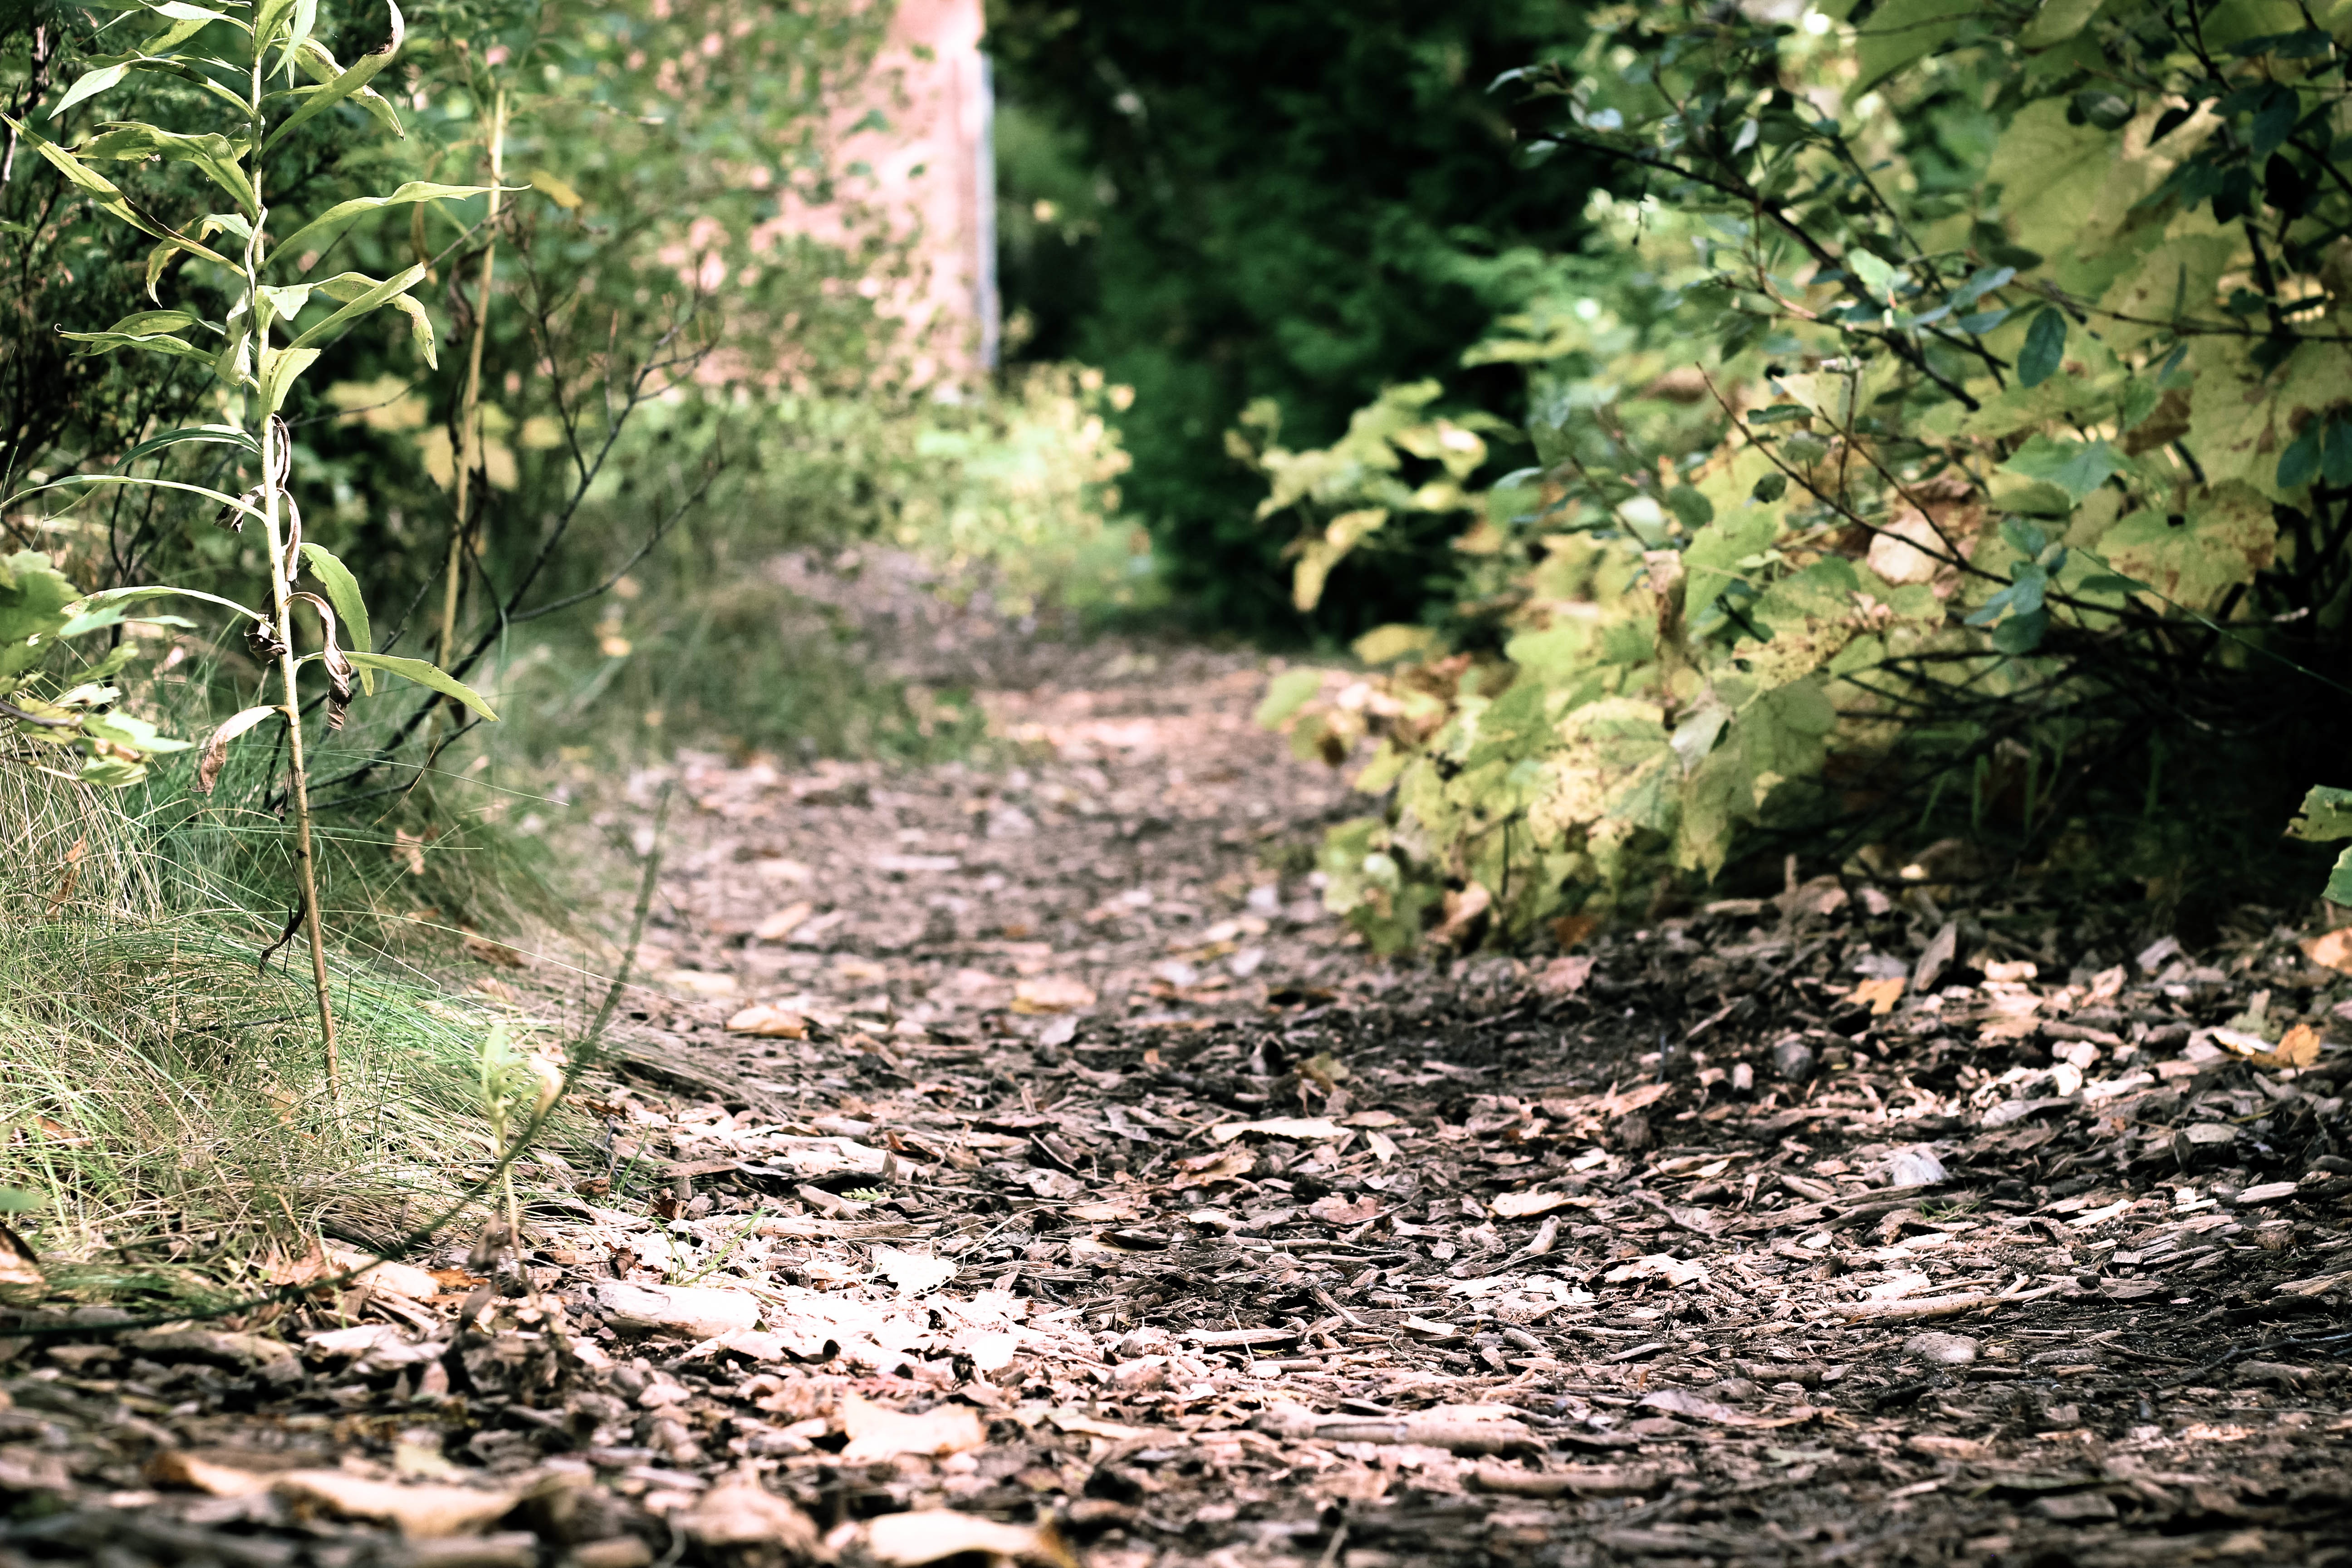
tree, nature, forest, path, grass, track, trail, sunlight, leaf, flower, wildlife, stream, green, jungle, dirt, autumn, soil, garden, flora, season, shrub, woodland, habitat, yard, rural area, natural environment, woody plant